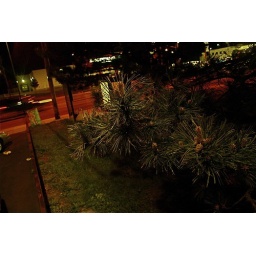
Silly pine trees in the night time